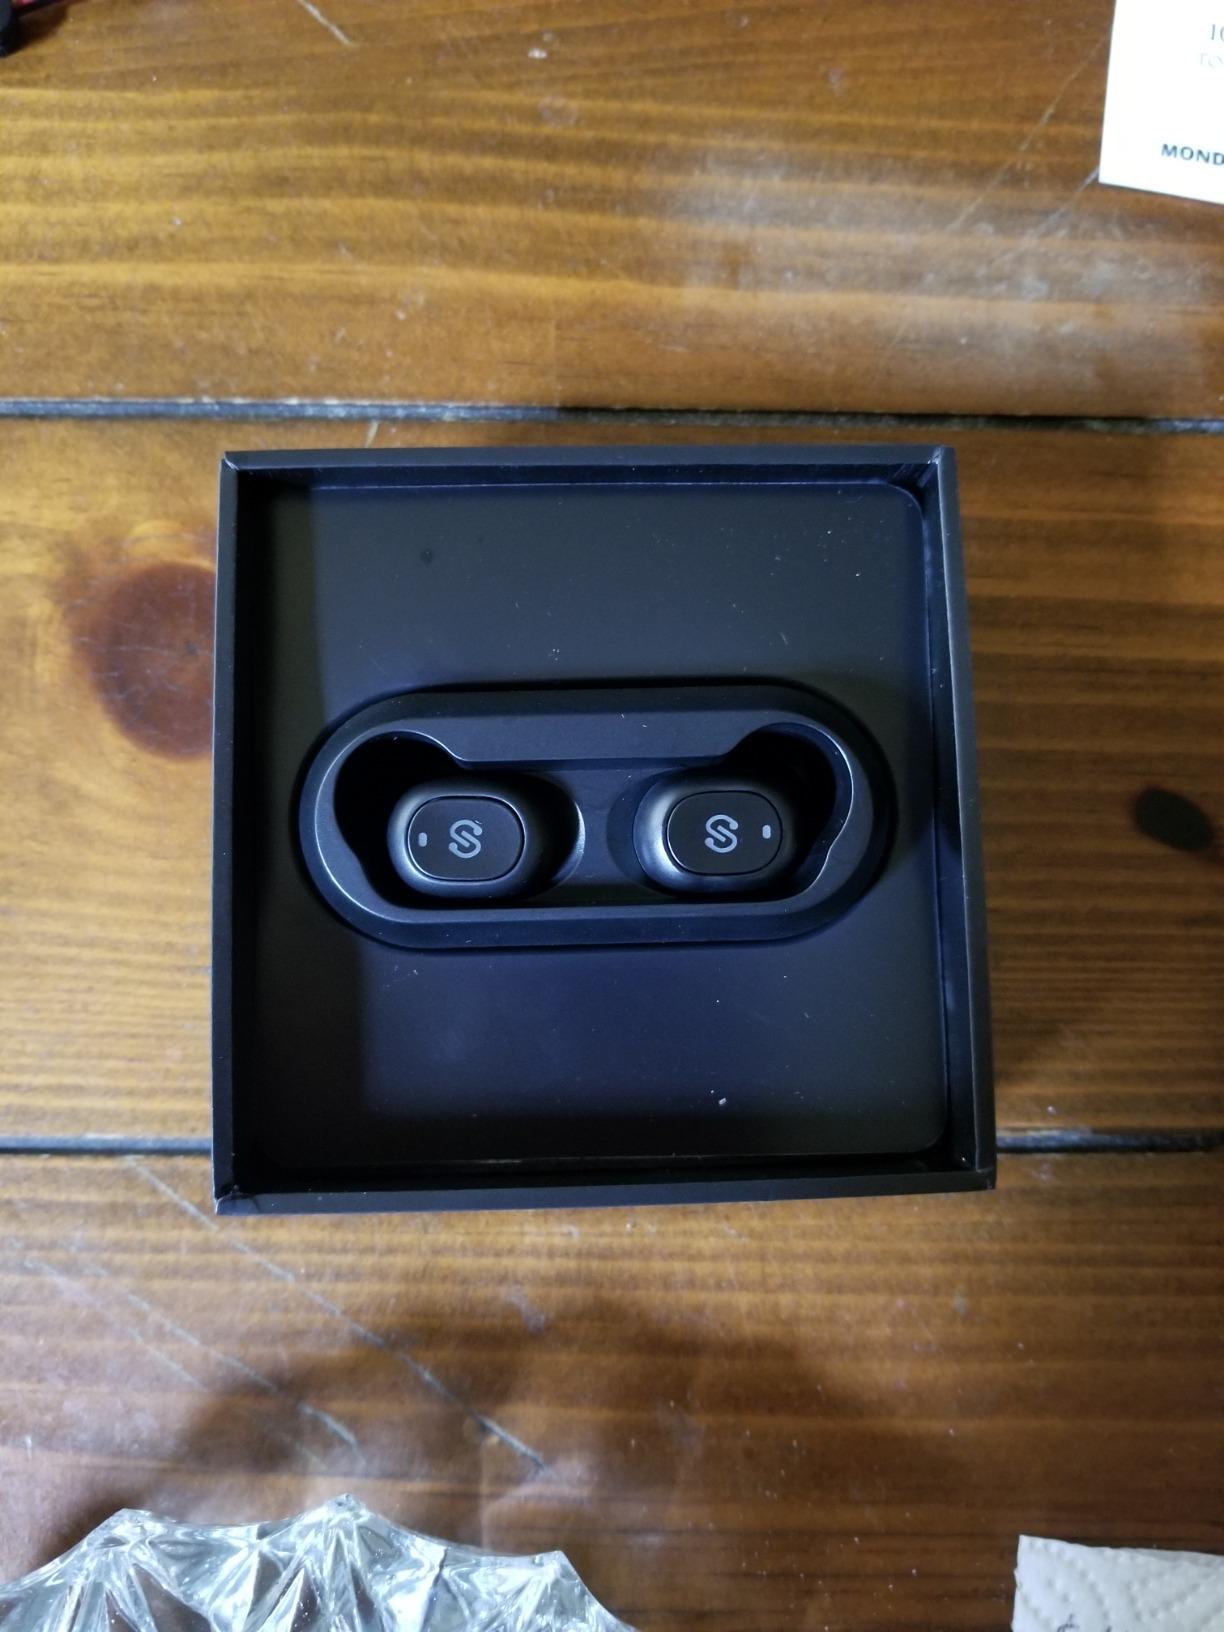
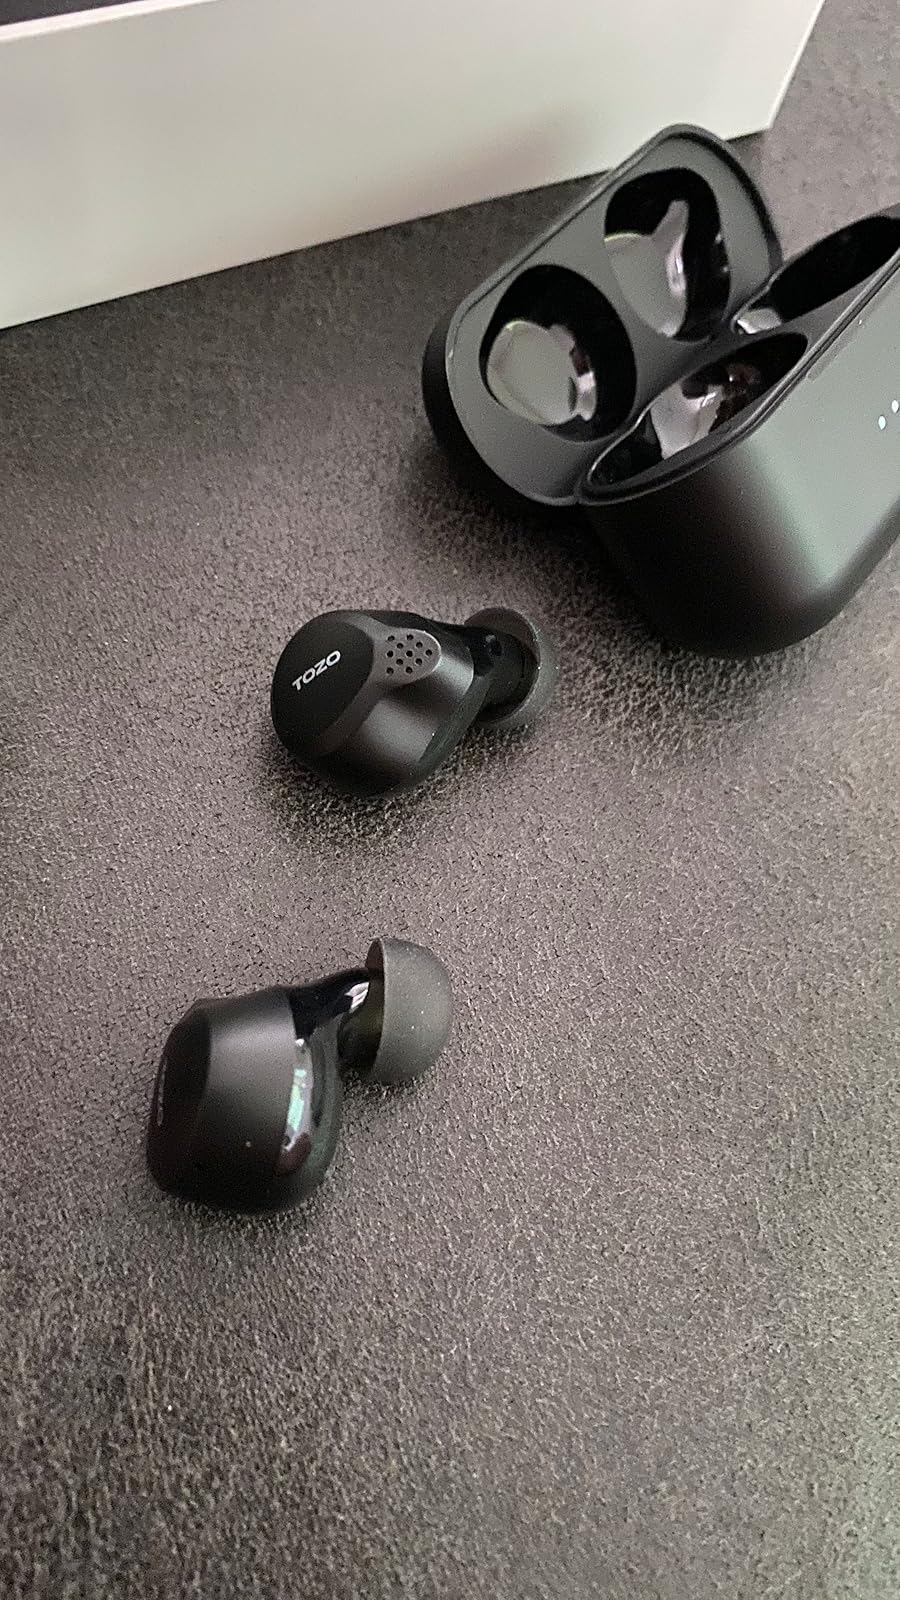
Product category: earbuds
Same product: no